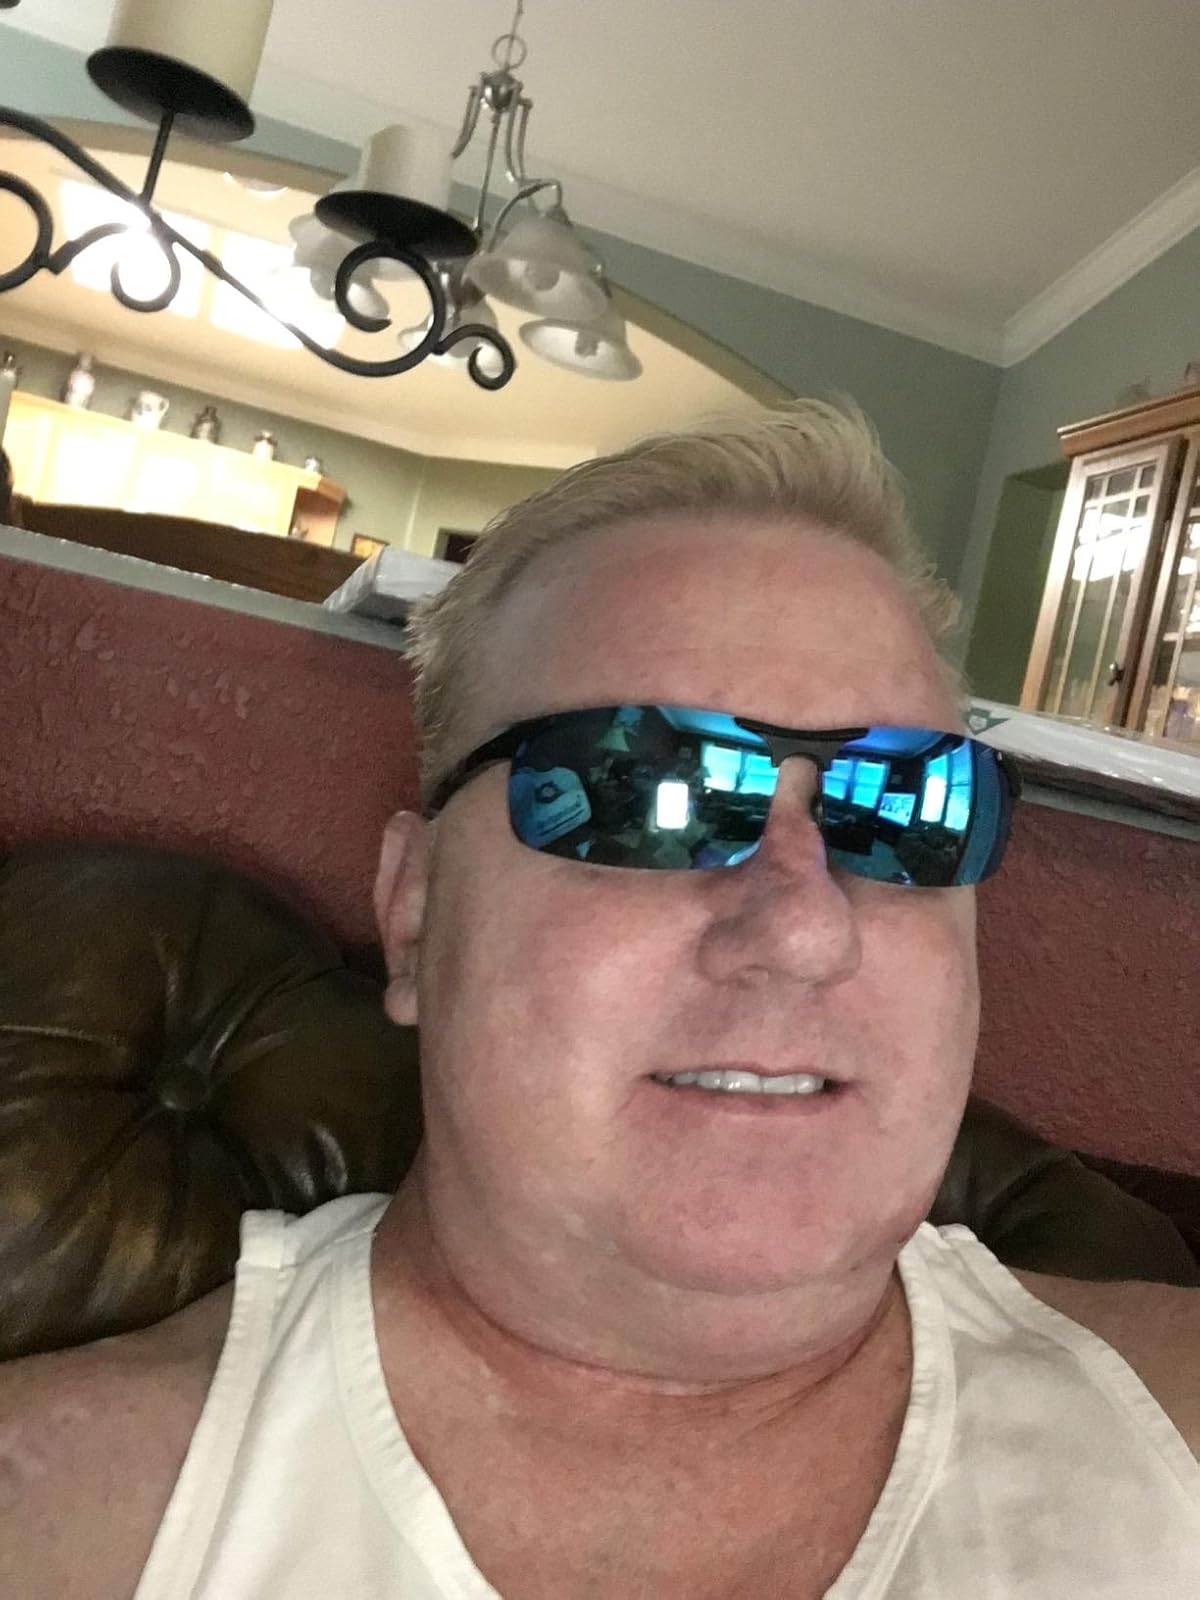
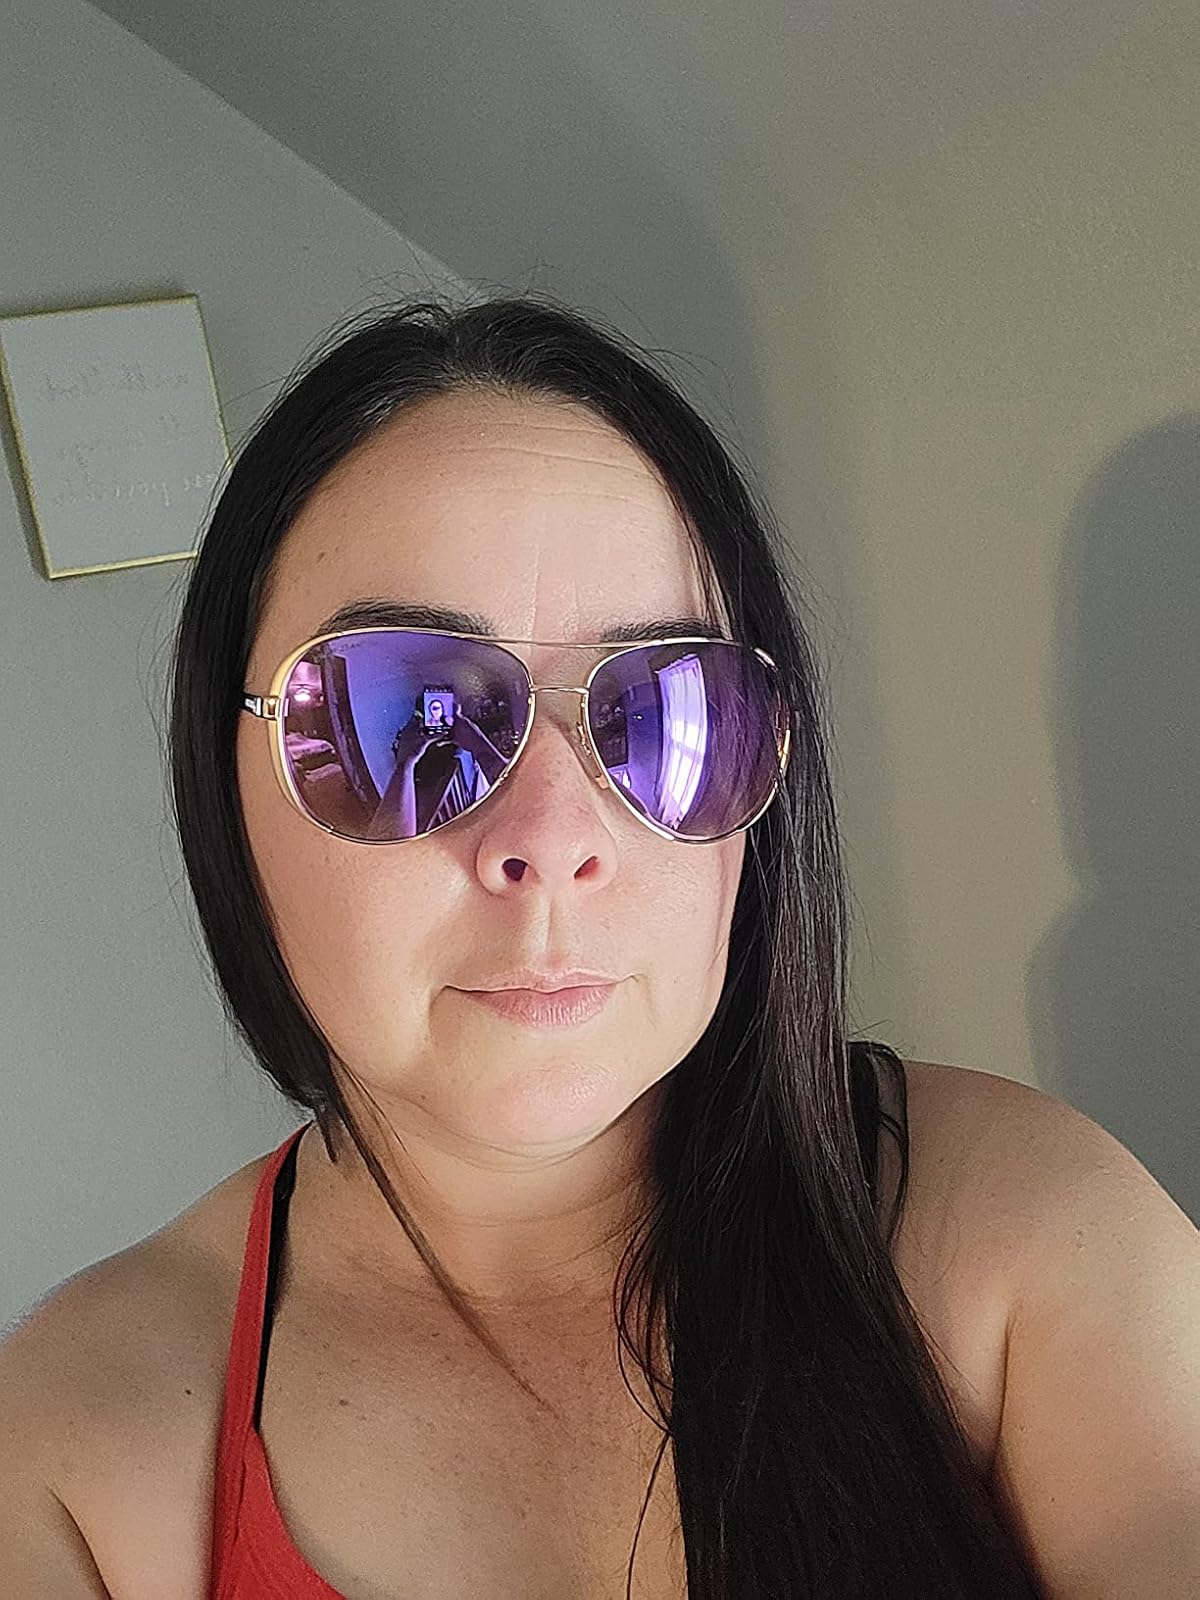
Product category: accessories_sunglasses
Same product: no